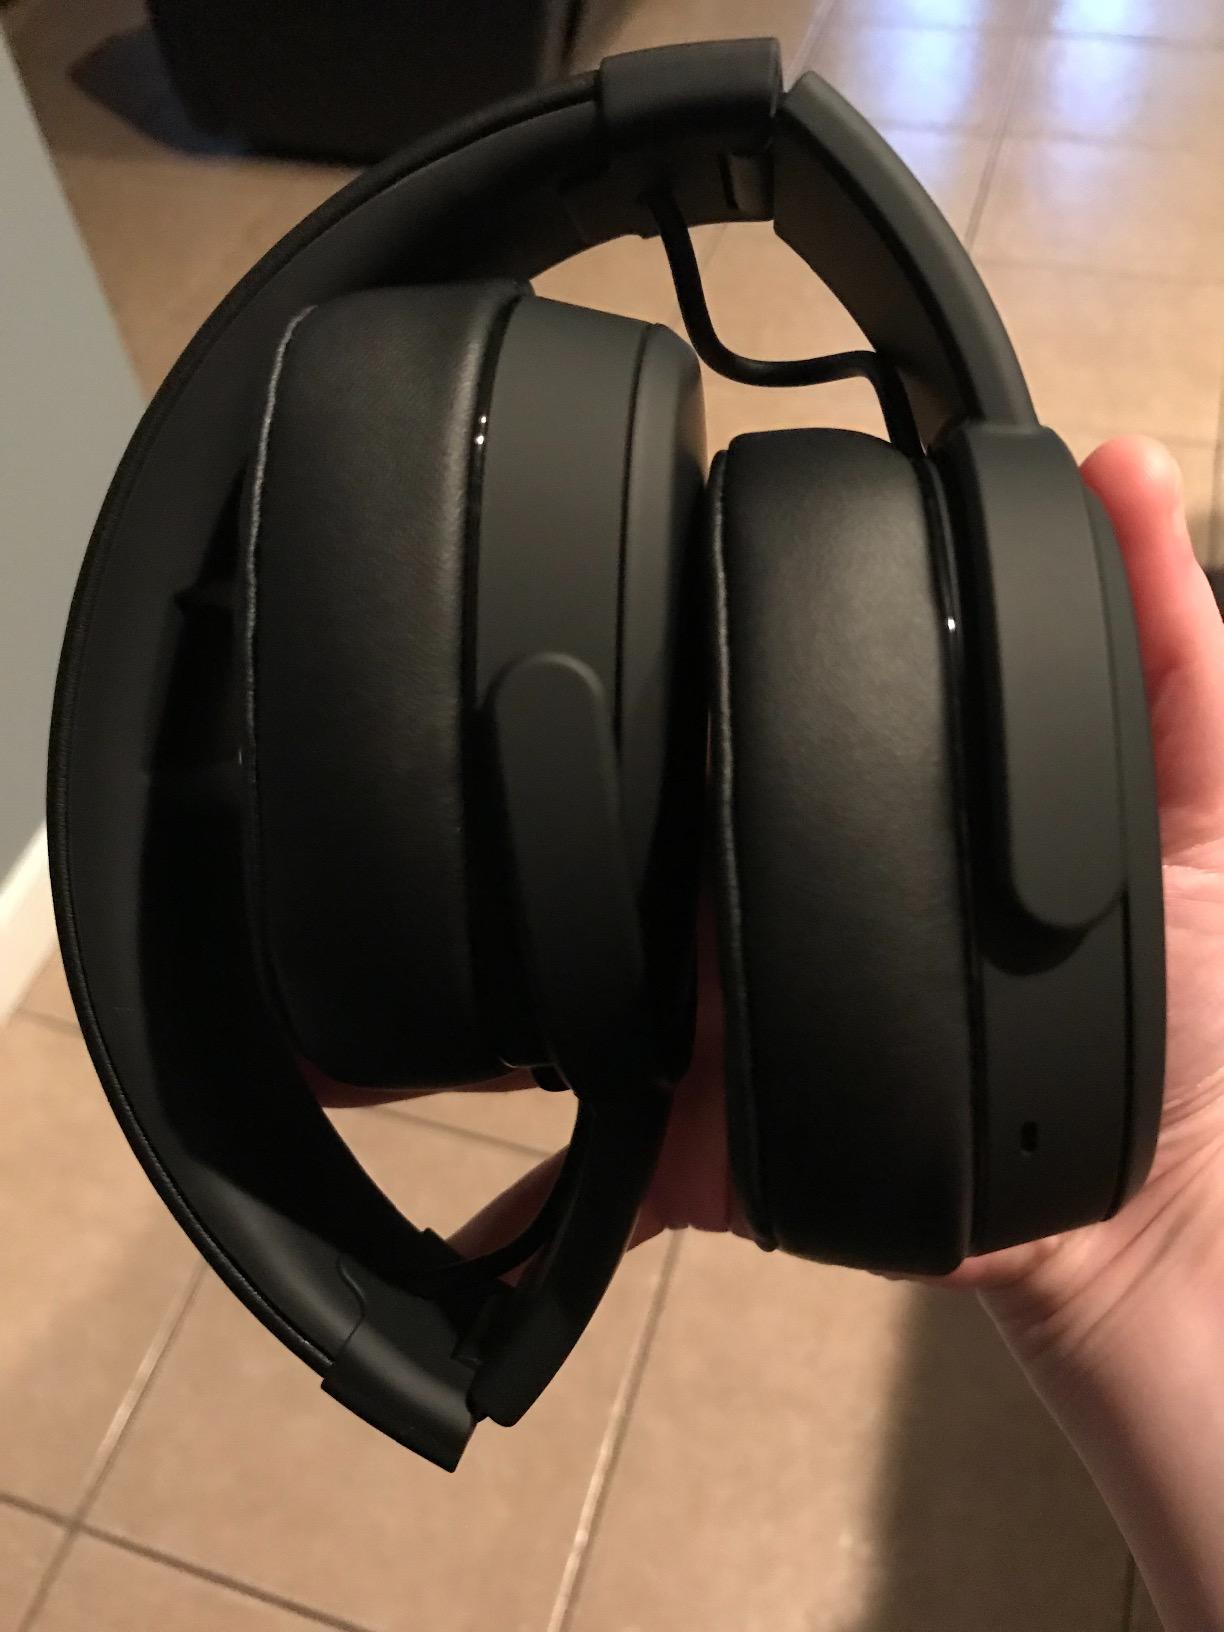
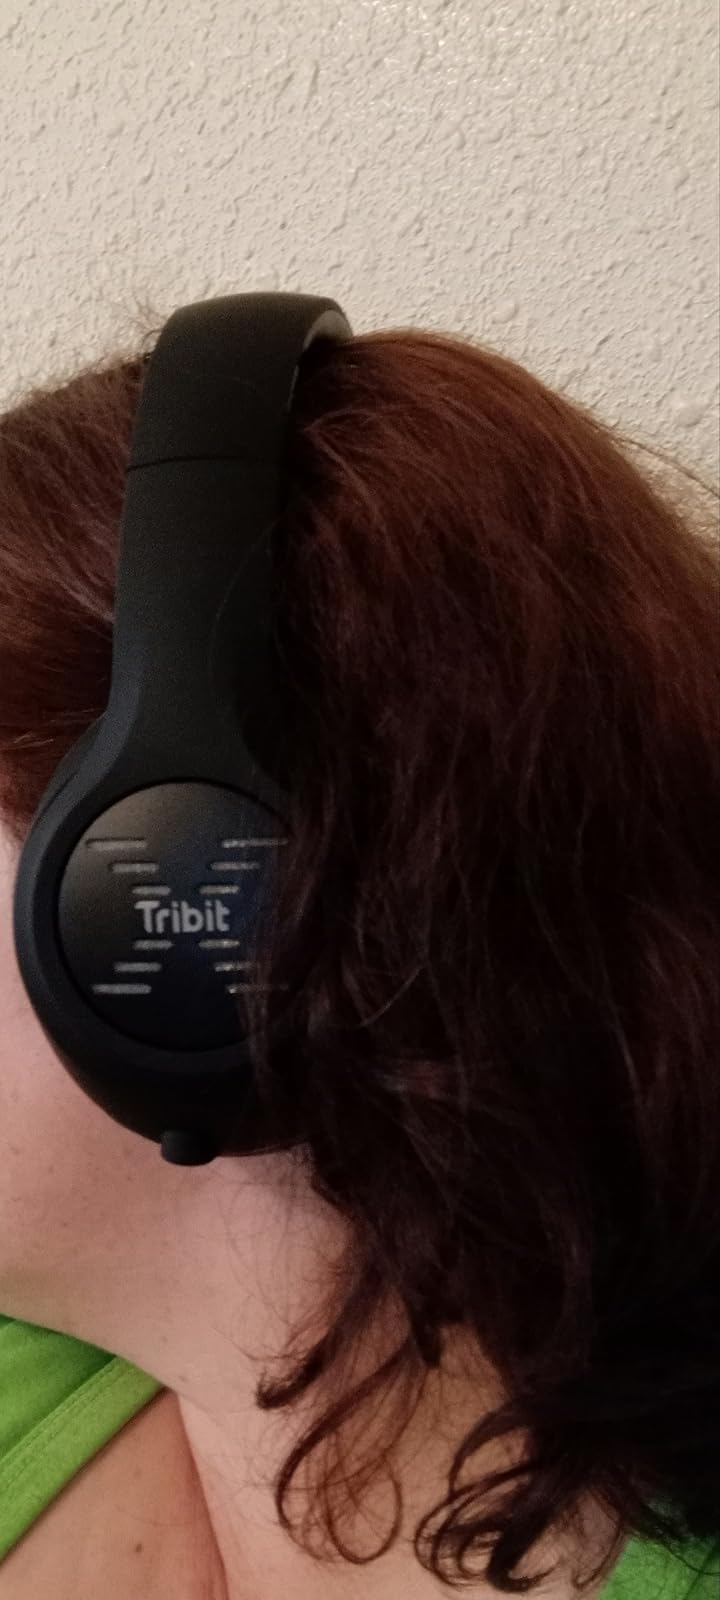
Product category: headphones
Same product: no